Crowned eagle

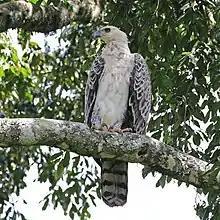
ImmatureKakamega Forest, Kenya

This species was first described by Carl Linnaeus in the 12th edition of "Systema Naturae", published in 1766, as "Falco coronatus". Since birds were grouped largely on superficial characteristics at that time, many unrelated species were grouped by Linnaeus in the genus "Falco". The actual taxonomic alignment of the crowned eagle is apparent due to its feathering over its tarsus, which is generally rare in unrelated accipitrids. The crowned eagle is actually part of the diverse "booted eagle" group, which has sometimes been considered a distinct subfamily (Aquilinae). Included in this grouping are the genus "Aquila" and all species described as "hawk eagles" including the genera "Spizaetus" and "Nisaetus". Other assorted monotypical genera included amongst "booted eagles" are "Lophaetus", "Polemaetus", "Lophotriorchis" and "Ictinaetus".